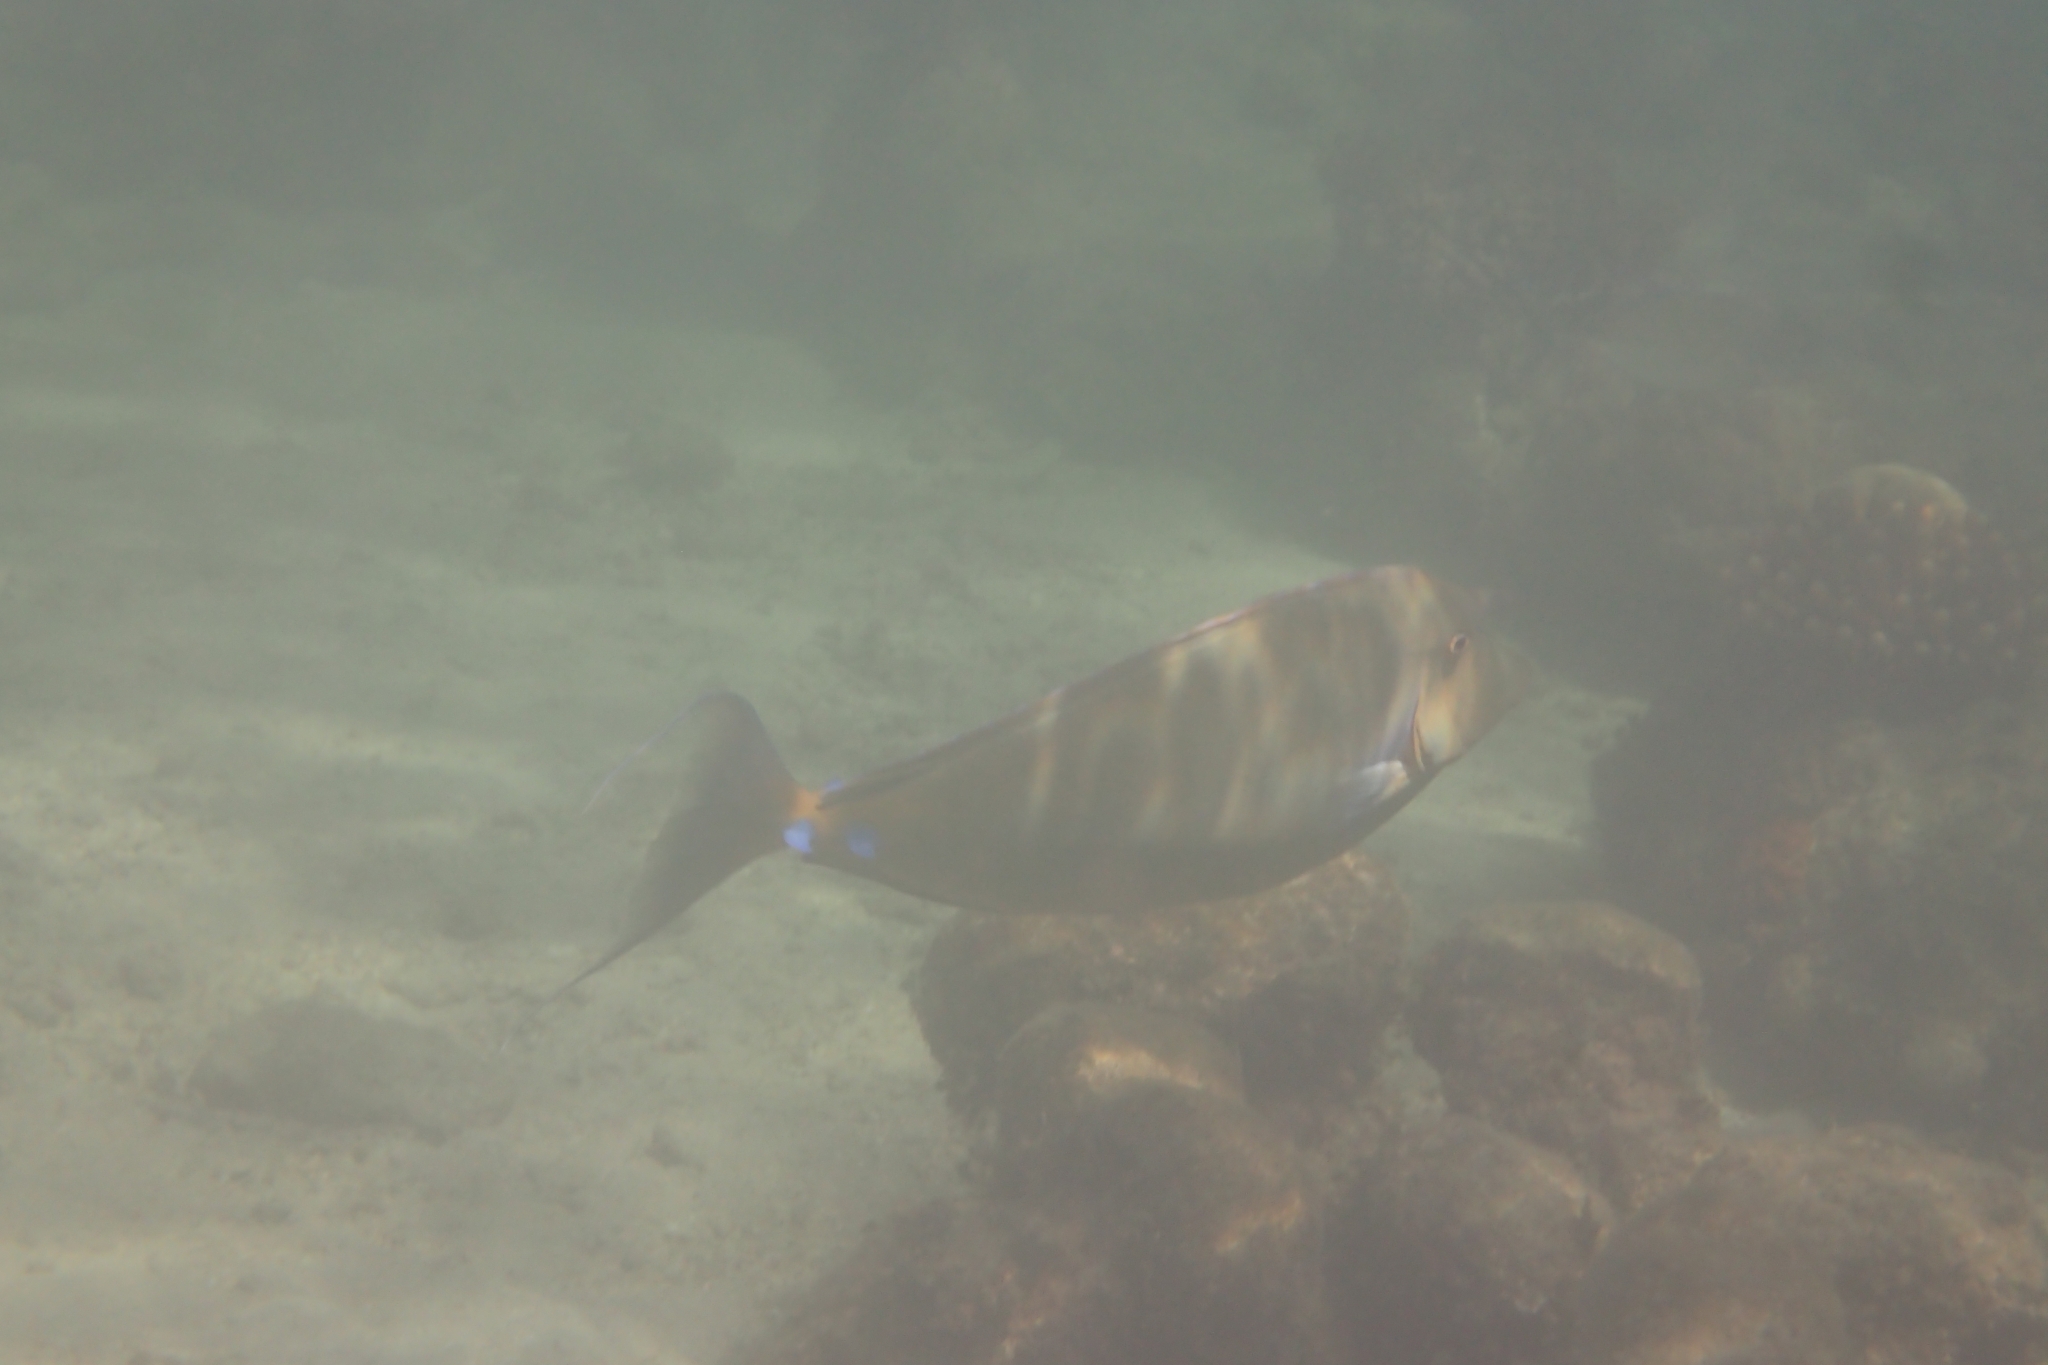
Naso unicornis (Bluespine Unicornfish)